Taguig

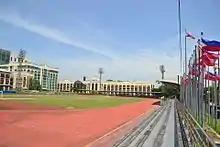
The University of Makati Stadium in West Rembo

The City Government of Taguig has undertaken socialized housing projects such as the Family Townhomes, which won the 2009 Galing Pook Awards. The Fort Bonifacio Tenement, constructed in 1963, is known for its basketball culture and its central courtyard basketball court often serves as a medium for murals and exhibitions.